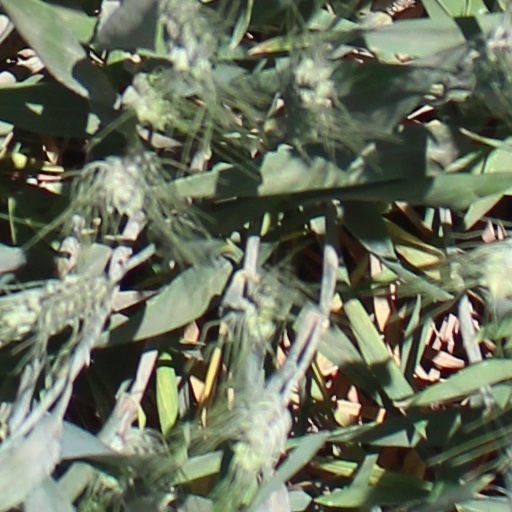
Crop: wheat